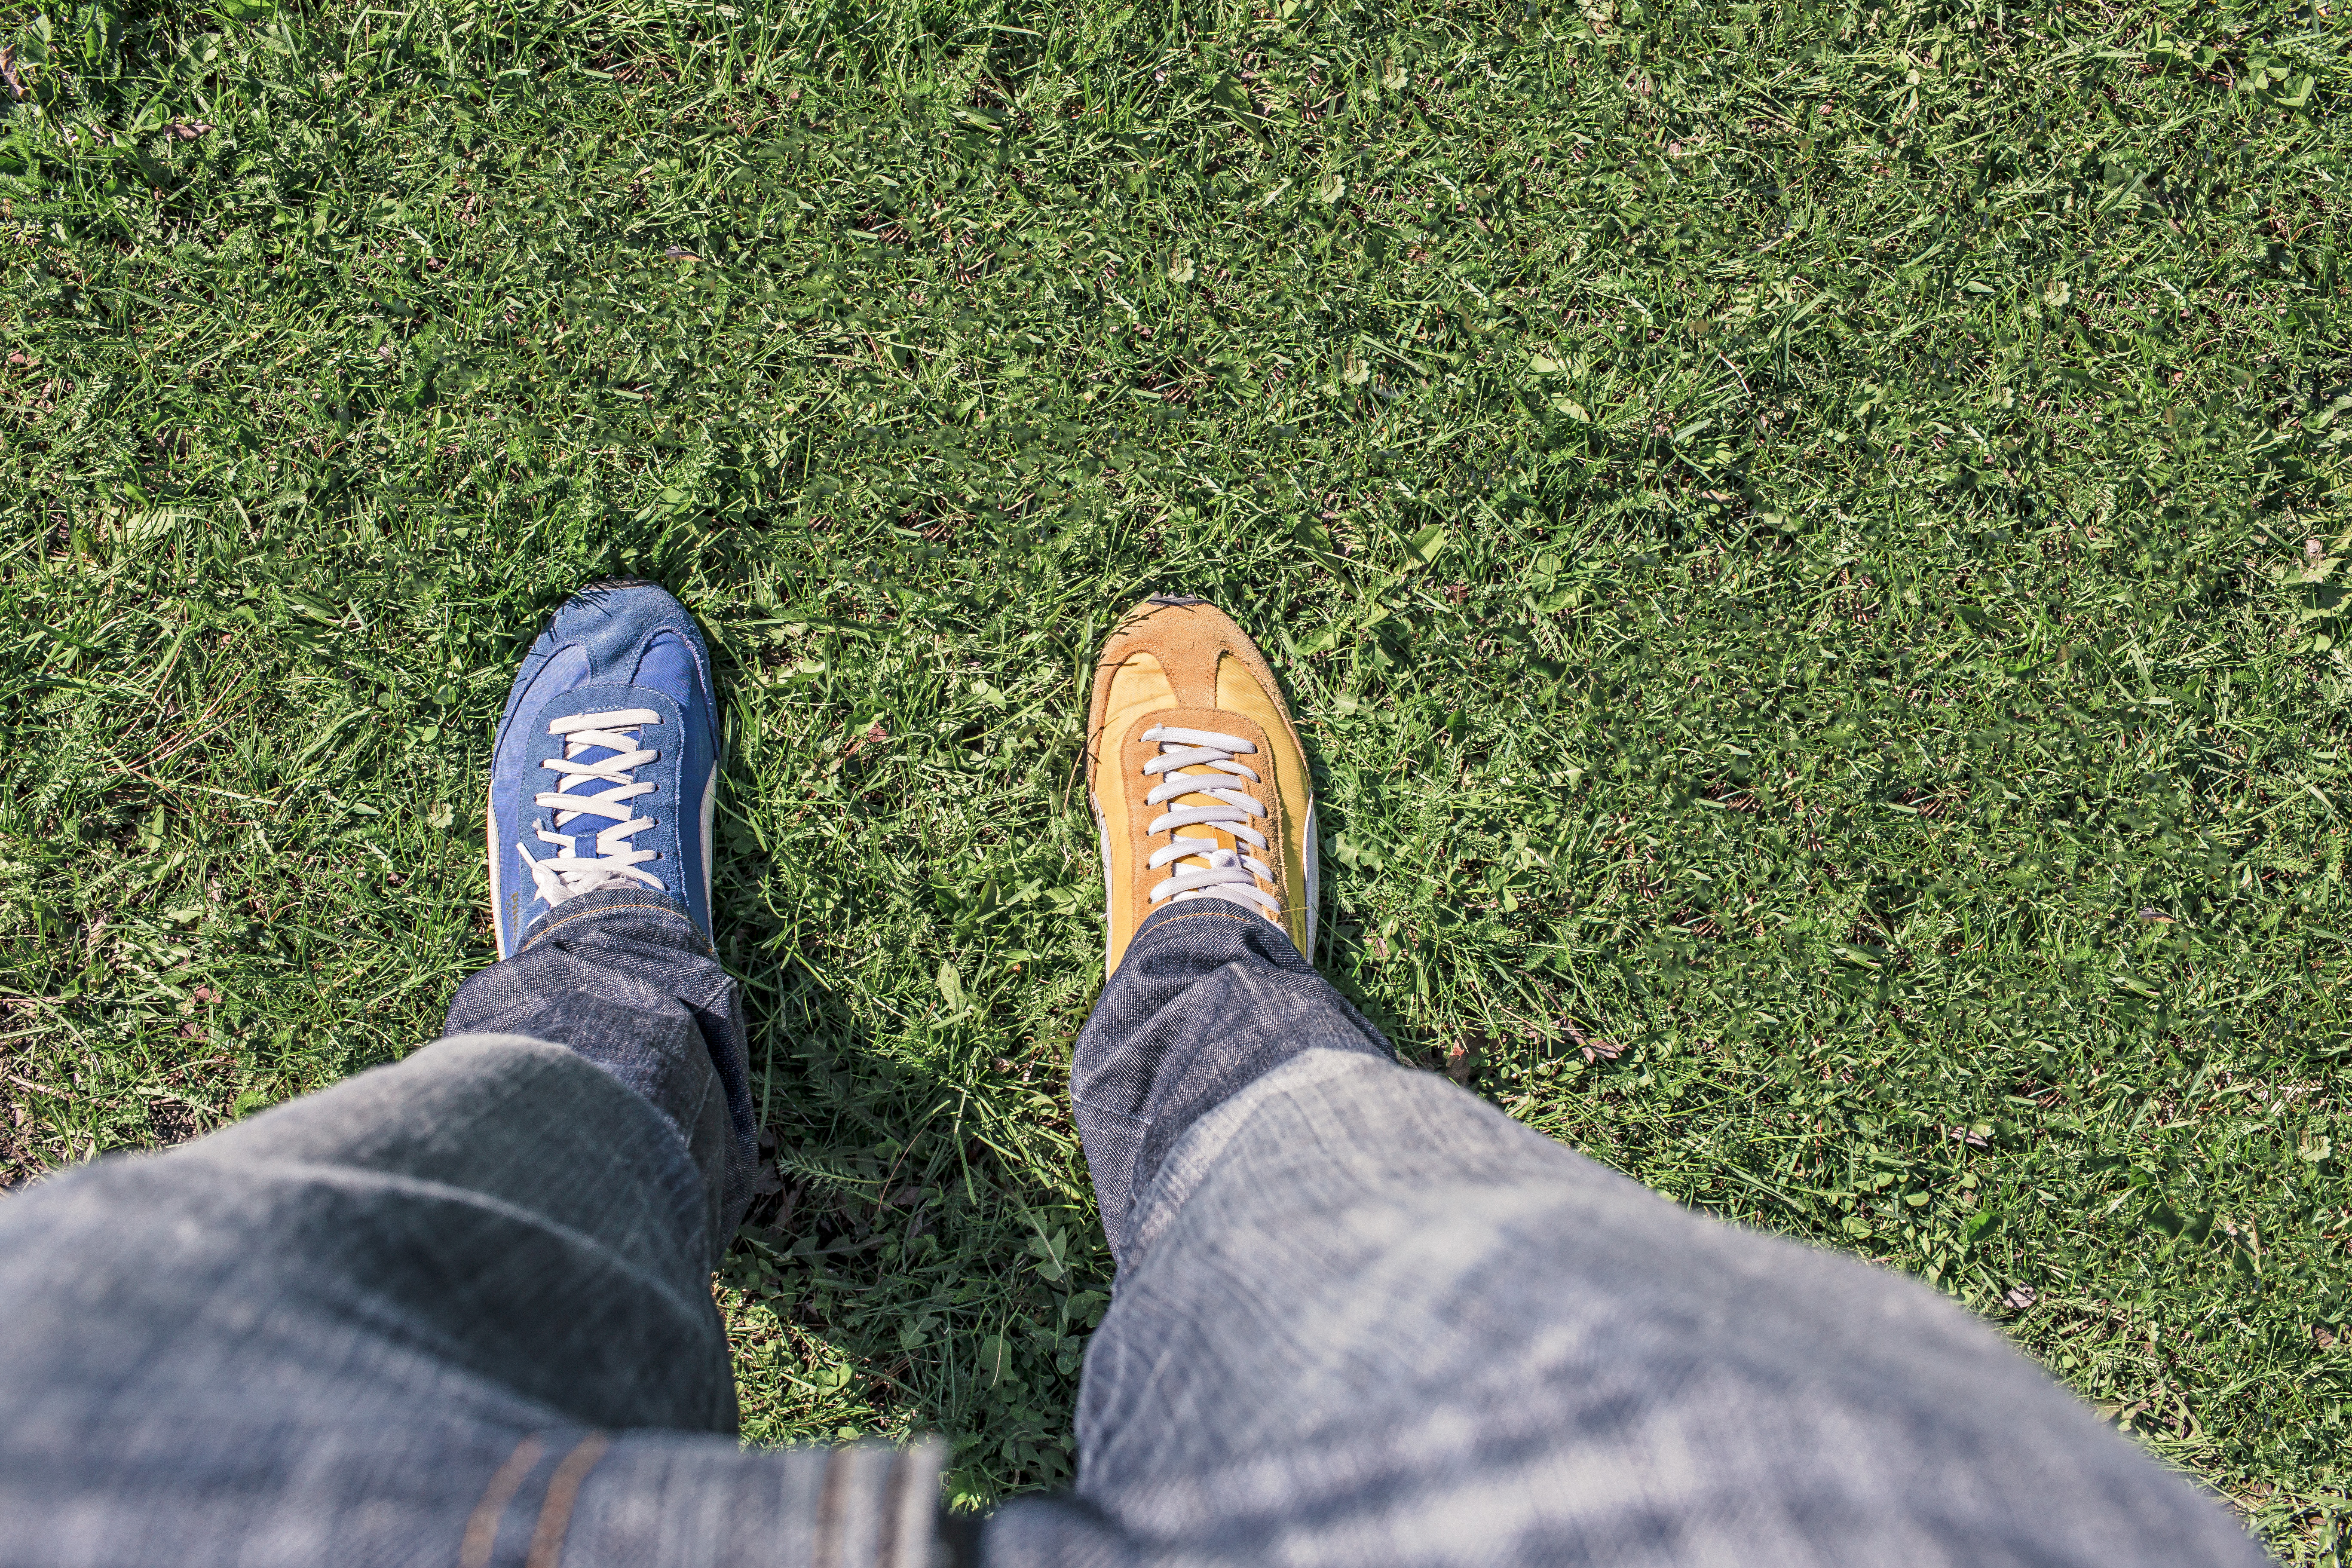
man, grass, person, shoe, lawn, feet, leg, standing, jeans, green, foot, shoes, legs, footwear, different, change, comparison, compare, differences, distinction